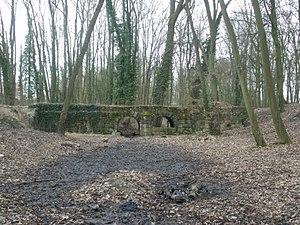
Pont des Templiers, Longjumeau, Essonne, France Magyar: A templomosok hídja Longjumeau város Gravigny-Balizy városrészében, Essonne megye, Franciaország
Le Rouillon est un ruisseau français, affluent de l'Yvette, elle-même sous-affluent de la Seine par l'Orge, qui coule dans le département de l'Essonne et la région Île-de-France.